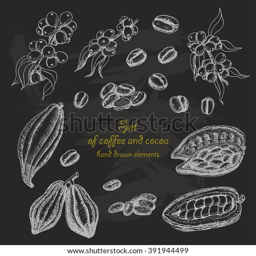
set of coffee and cocoa in sketch style on the black background .